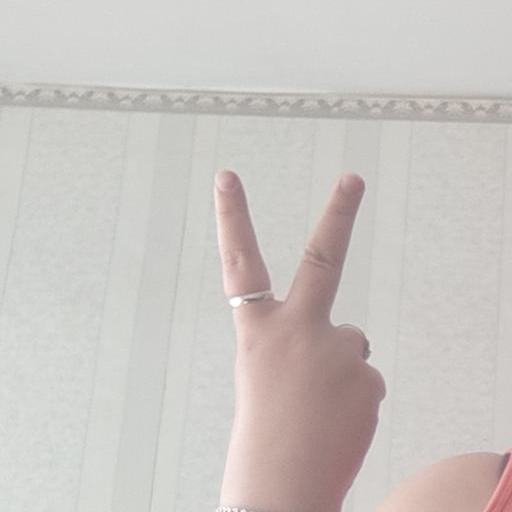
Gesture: peace_inverted